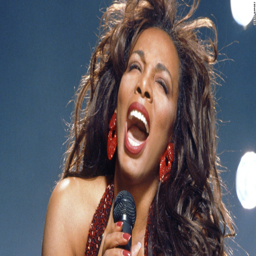
summer and her song were inducted into hall of fame .